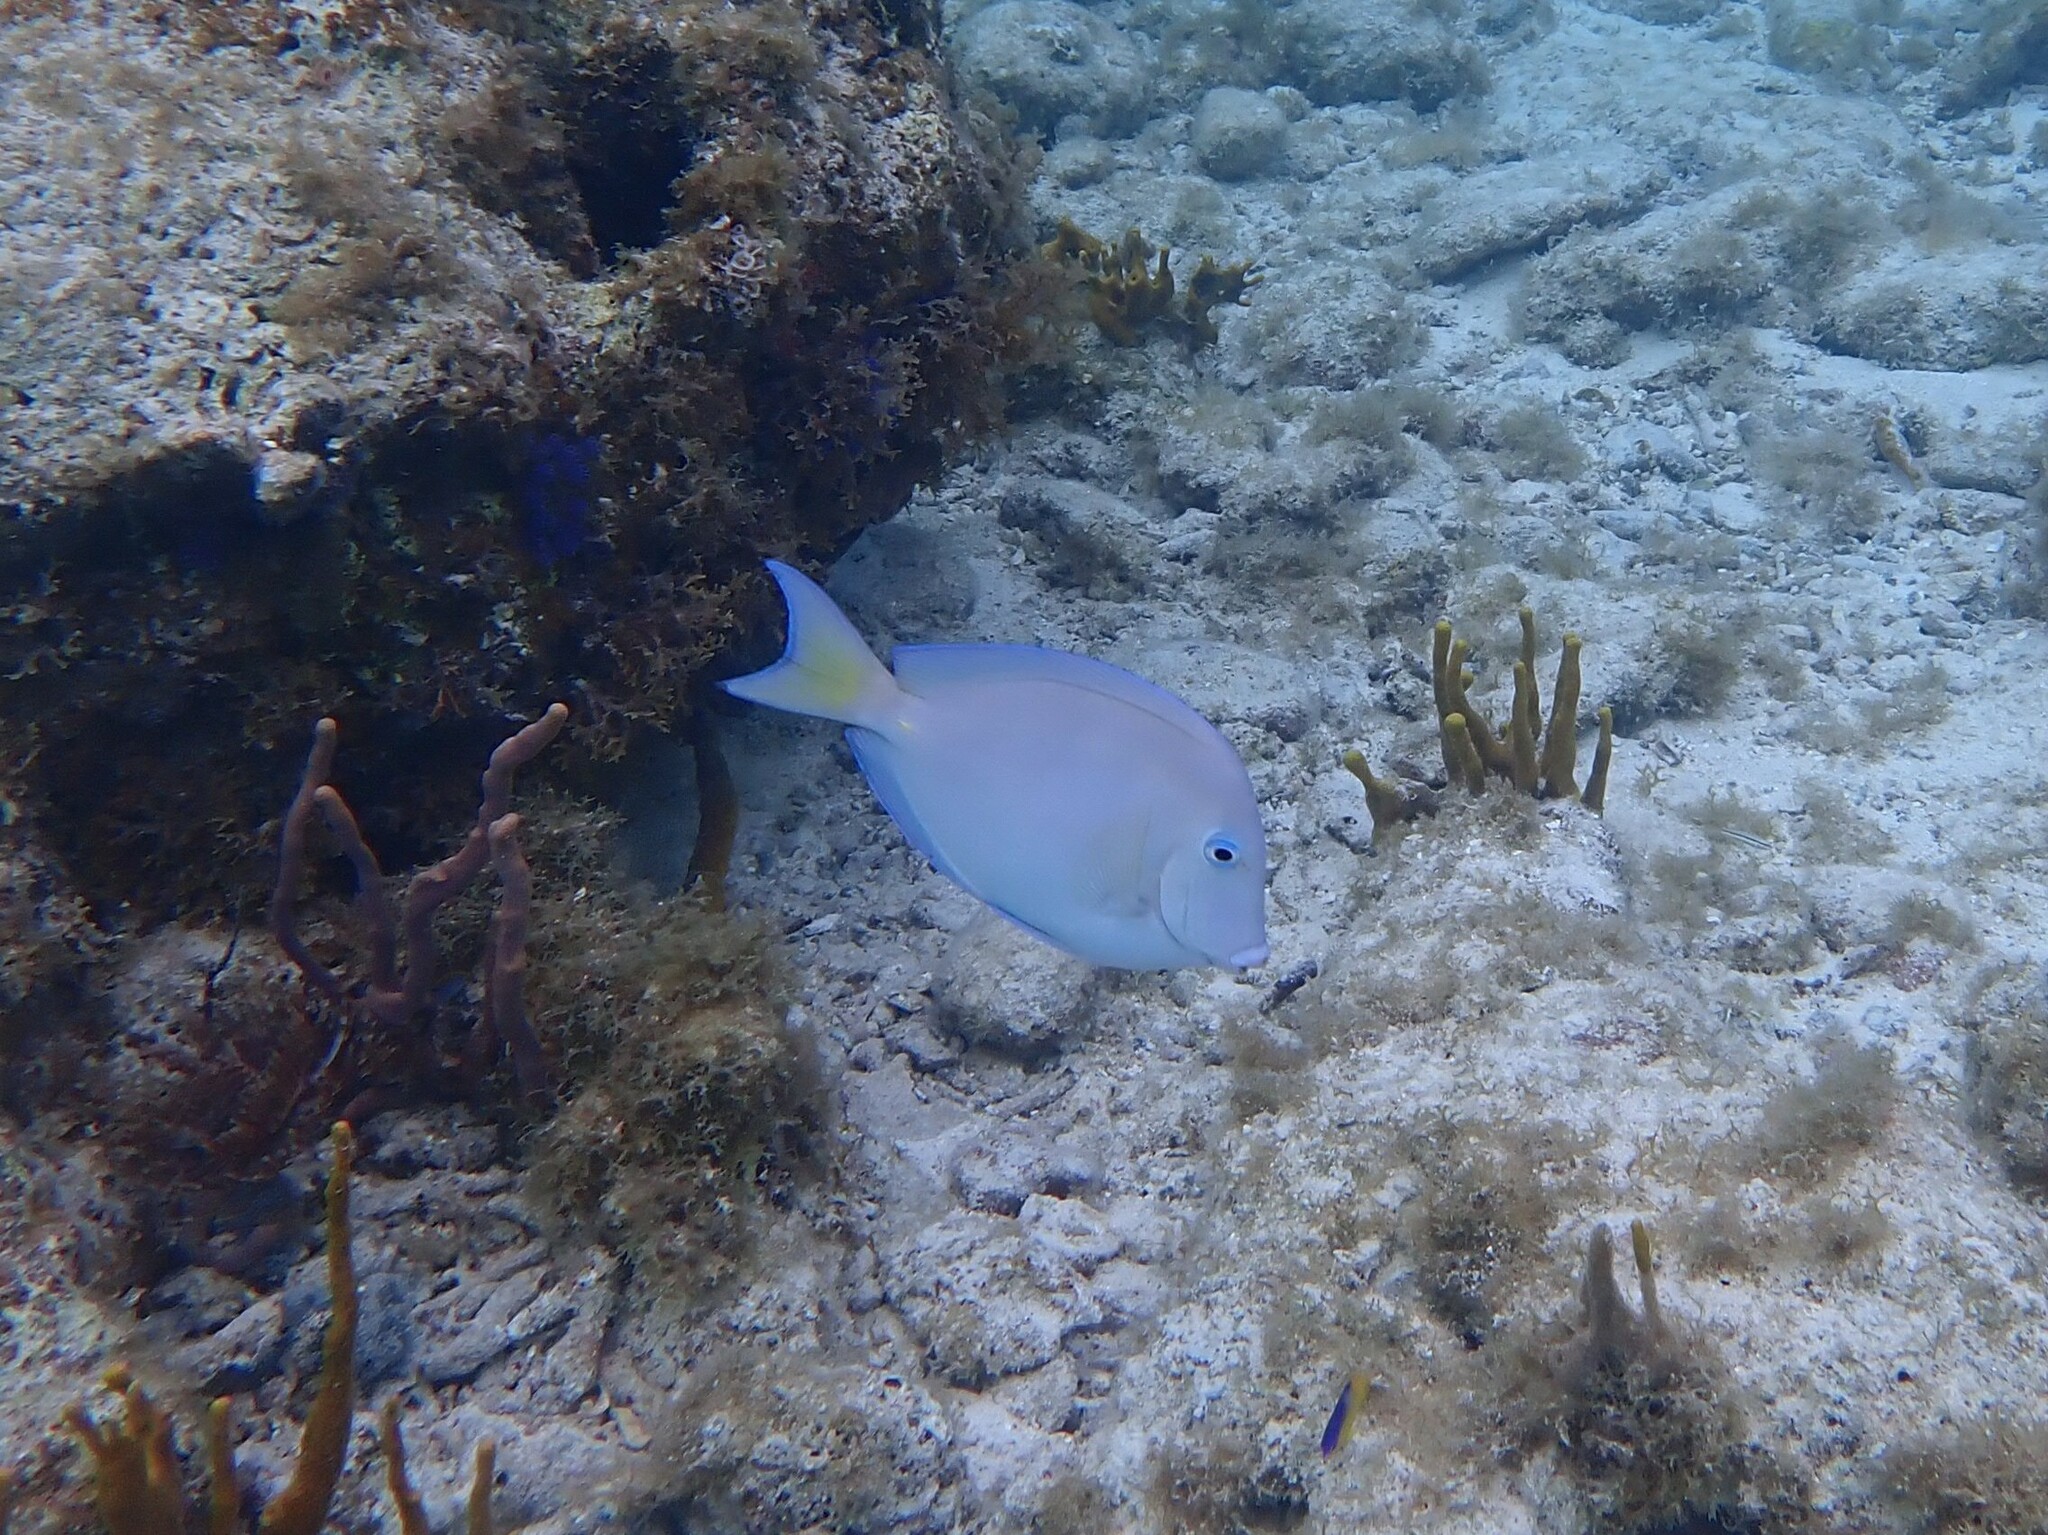
Acanthurus coeruleus (Atlantic Blue Tang)